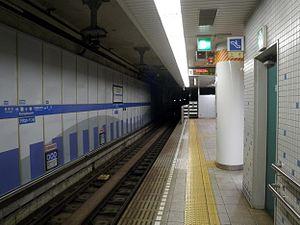
La station de Komagabayashi est une station du métro de Kobe localisée dans l'arrondissement Nagata de Kobe, dans la préfecture de Hyōgo. Elle est exploitée par le BTMK pour la Kaigan. La station porte le surnom de Sangokushi no machi. Le numéro de station est K09.